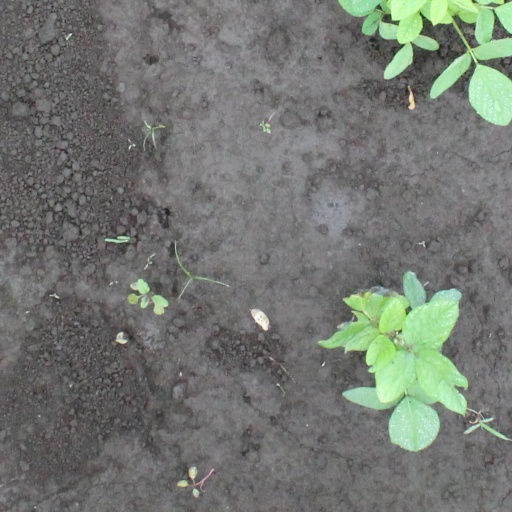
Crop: soybean